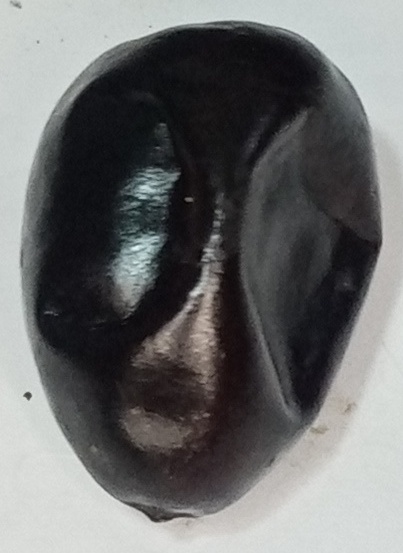
Variety: kupro
Size: large
Grade: grade-1